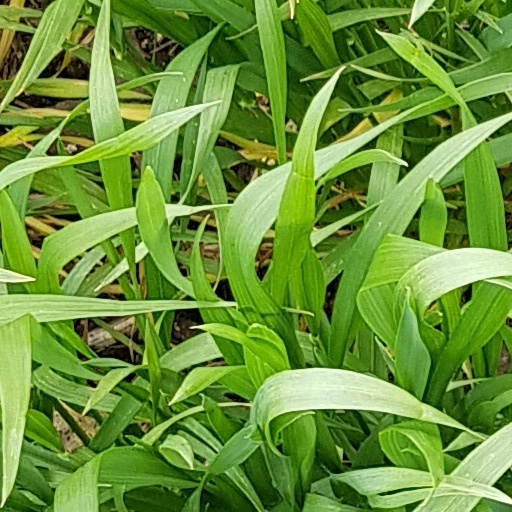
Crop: wheat